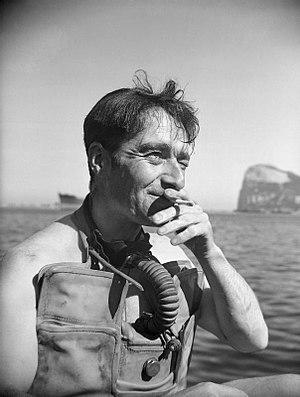
Lionel « Buster » Crabb, né le 28 janvier 1909 et présumé mort le 19 avril 1956, est un nageur de combat britannique ayant servi pour la Royal Navy et le Secret Intelligence Service. Il tient son surnom de « Buster » du nageur et acteur américain Buster Crabbe.
Le Davis Submerged Escape Apparatus, également appelé ''DSEA était un des premiers recycleurs d'oxygène inventé en 1910 par Sir Robert Davis, directeur de Siebe Gorman et Co. Ltd, inspiré par le système antérieur de Henry Fleuss, et adopté par la Royal Navy après un développement ultérieur de Davis en 1927. Bien que principalement destiné à être un appareil d'échappement d'urgence pour les équipages des sous-marins, il a été bientôt utilisé pour la plongée, étant un appareil pratique de plongée en eaux peu profondes, et comme appareil respiratoire industriel.